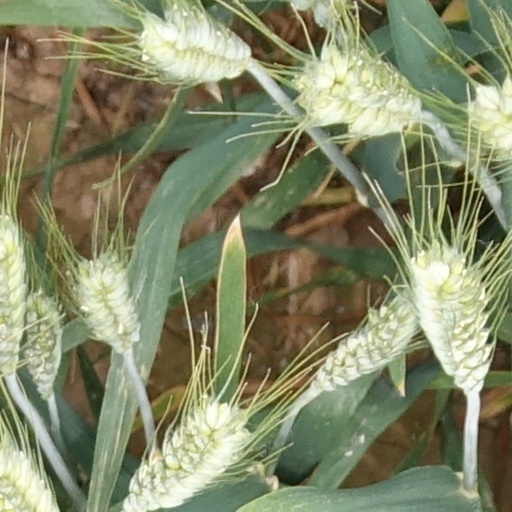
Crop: wheat